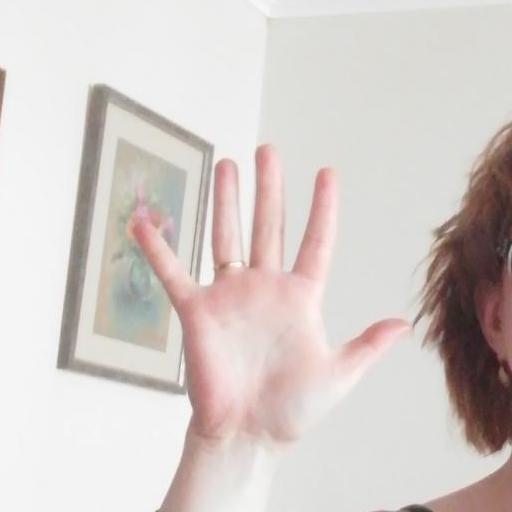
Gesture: palm